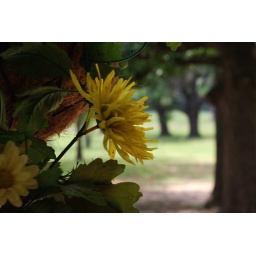
Silk flowers in hanging basket on front porch